Racine Reef Light

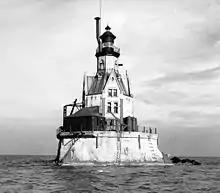
Racine Reef Light (USCG)

The Racine Reef Light was a lighthouse located in Lake Michigan some two miles east of Racine, Wisconsin, marking the edge of its eponymous shallows. It was torn down in 1961 and replaced with a skeleton tower on the same foundation.